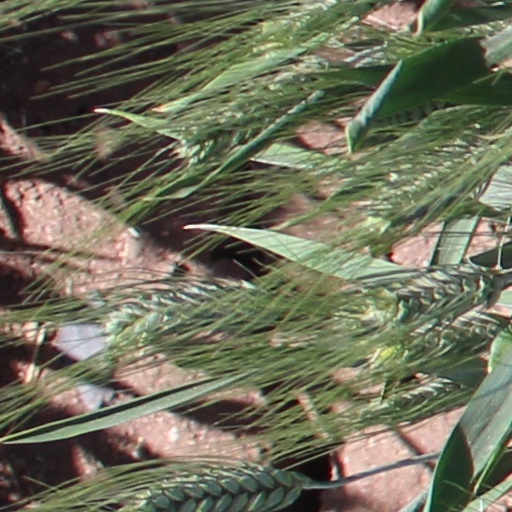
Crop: wheat